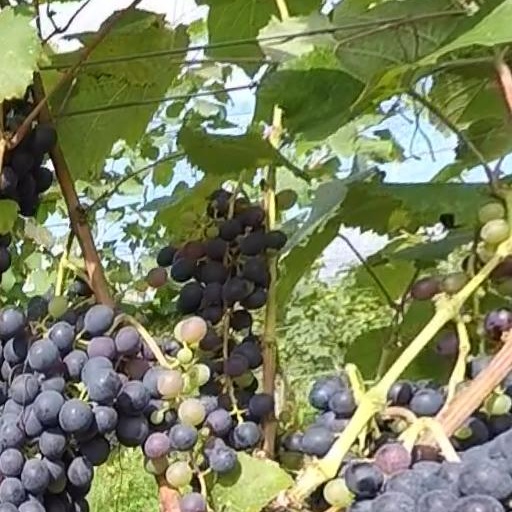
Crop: grape